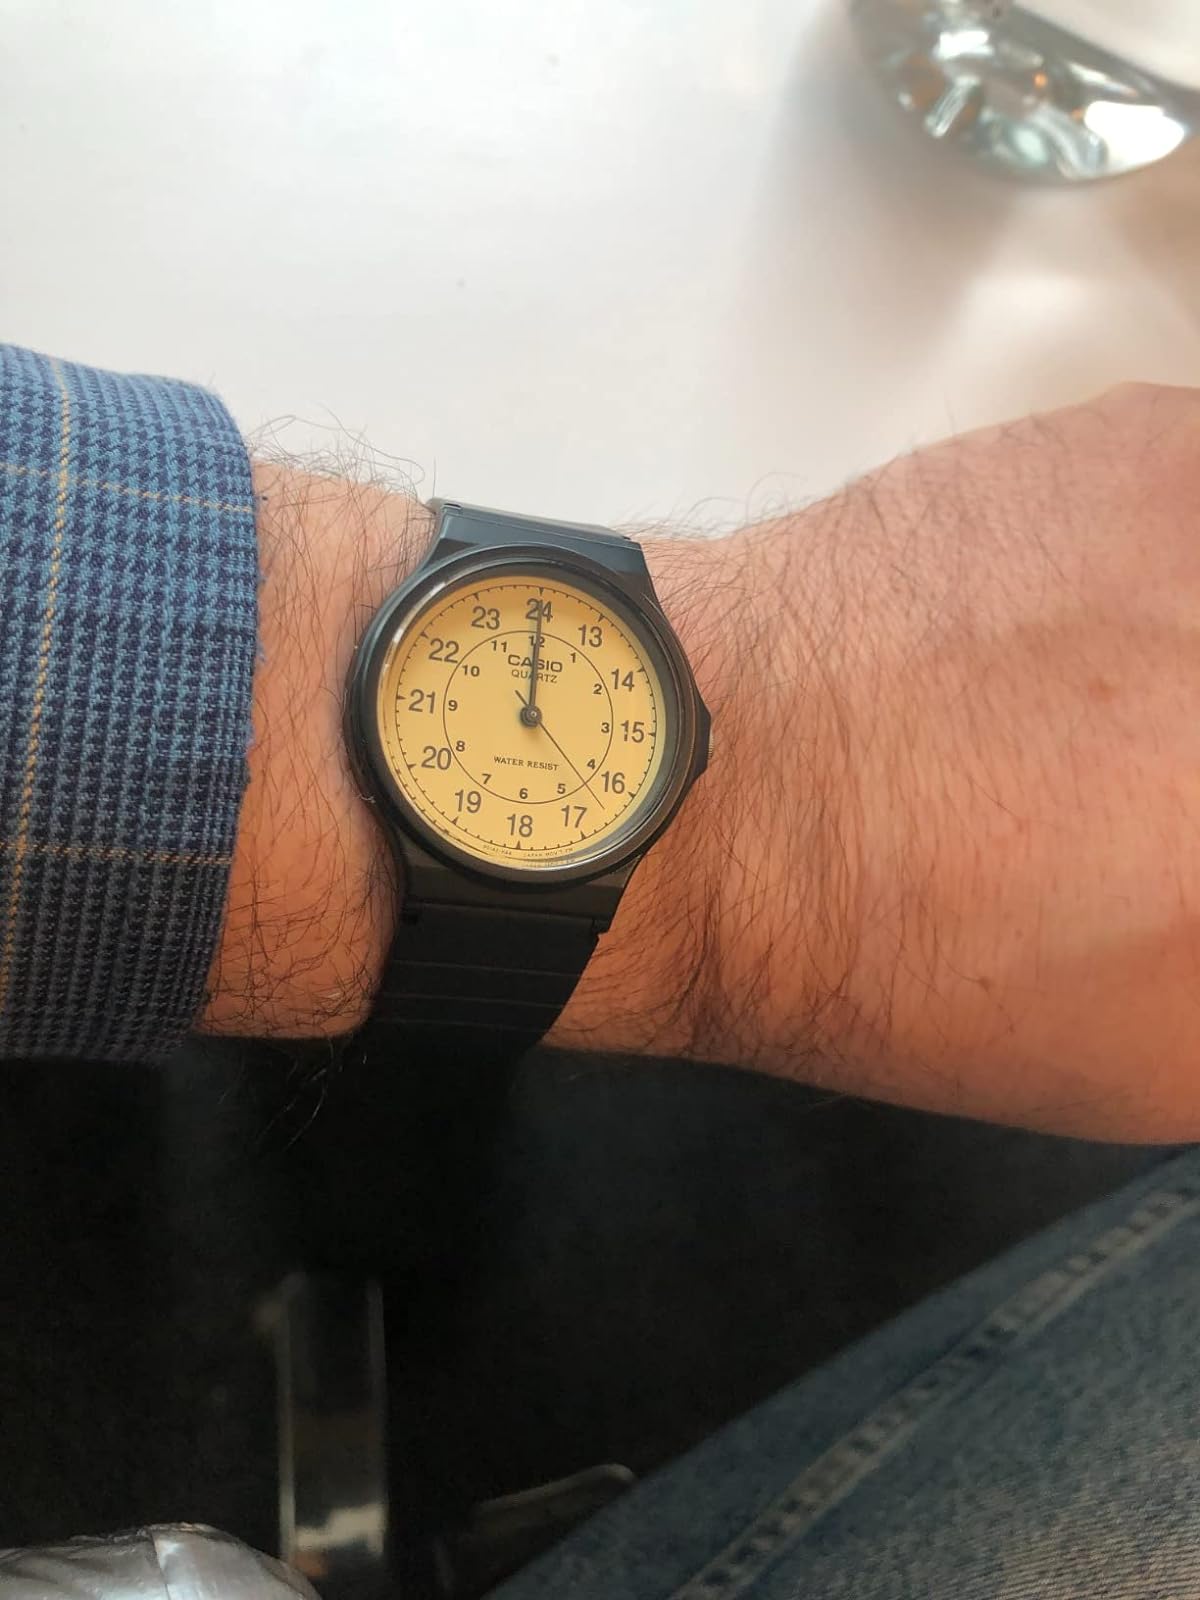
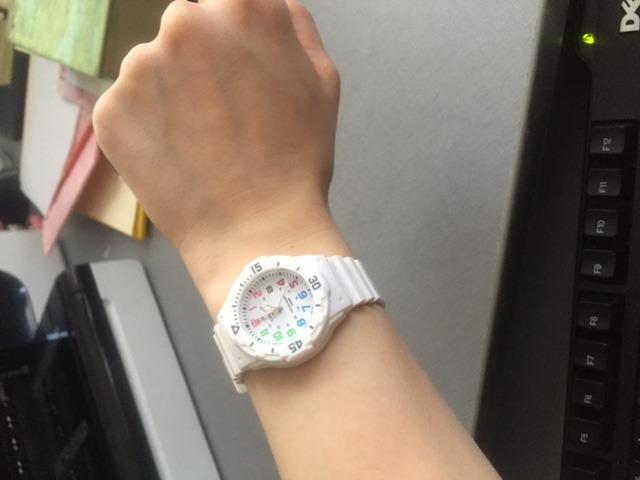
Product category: accessories_watch
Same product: no